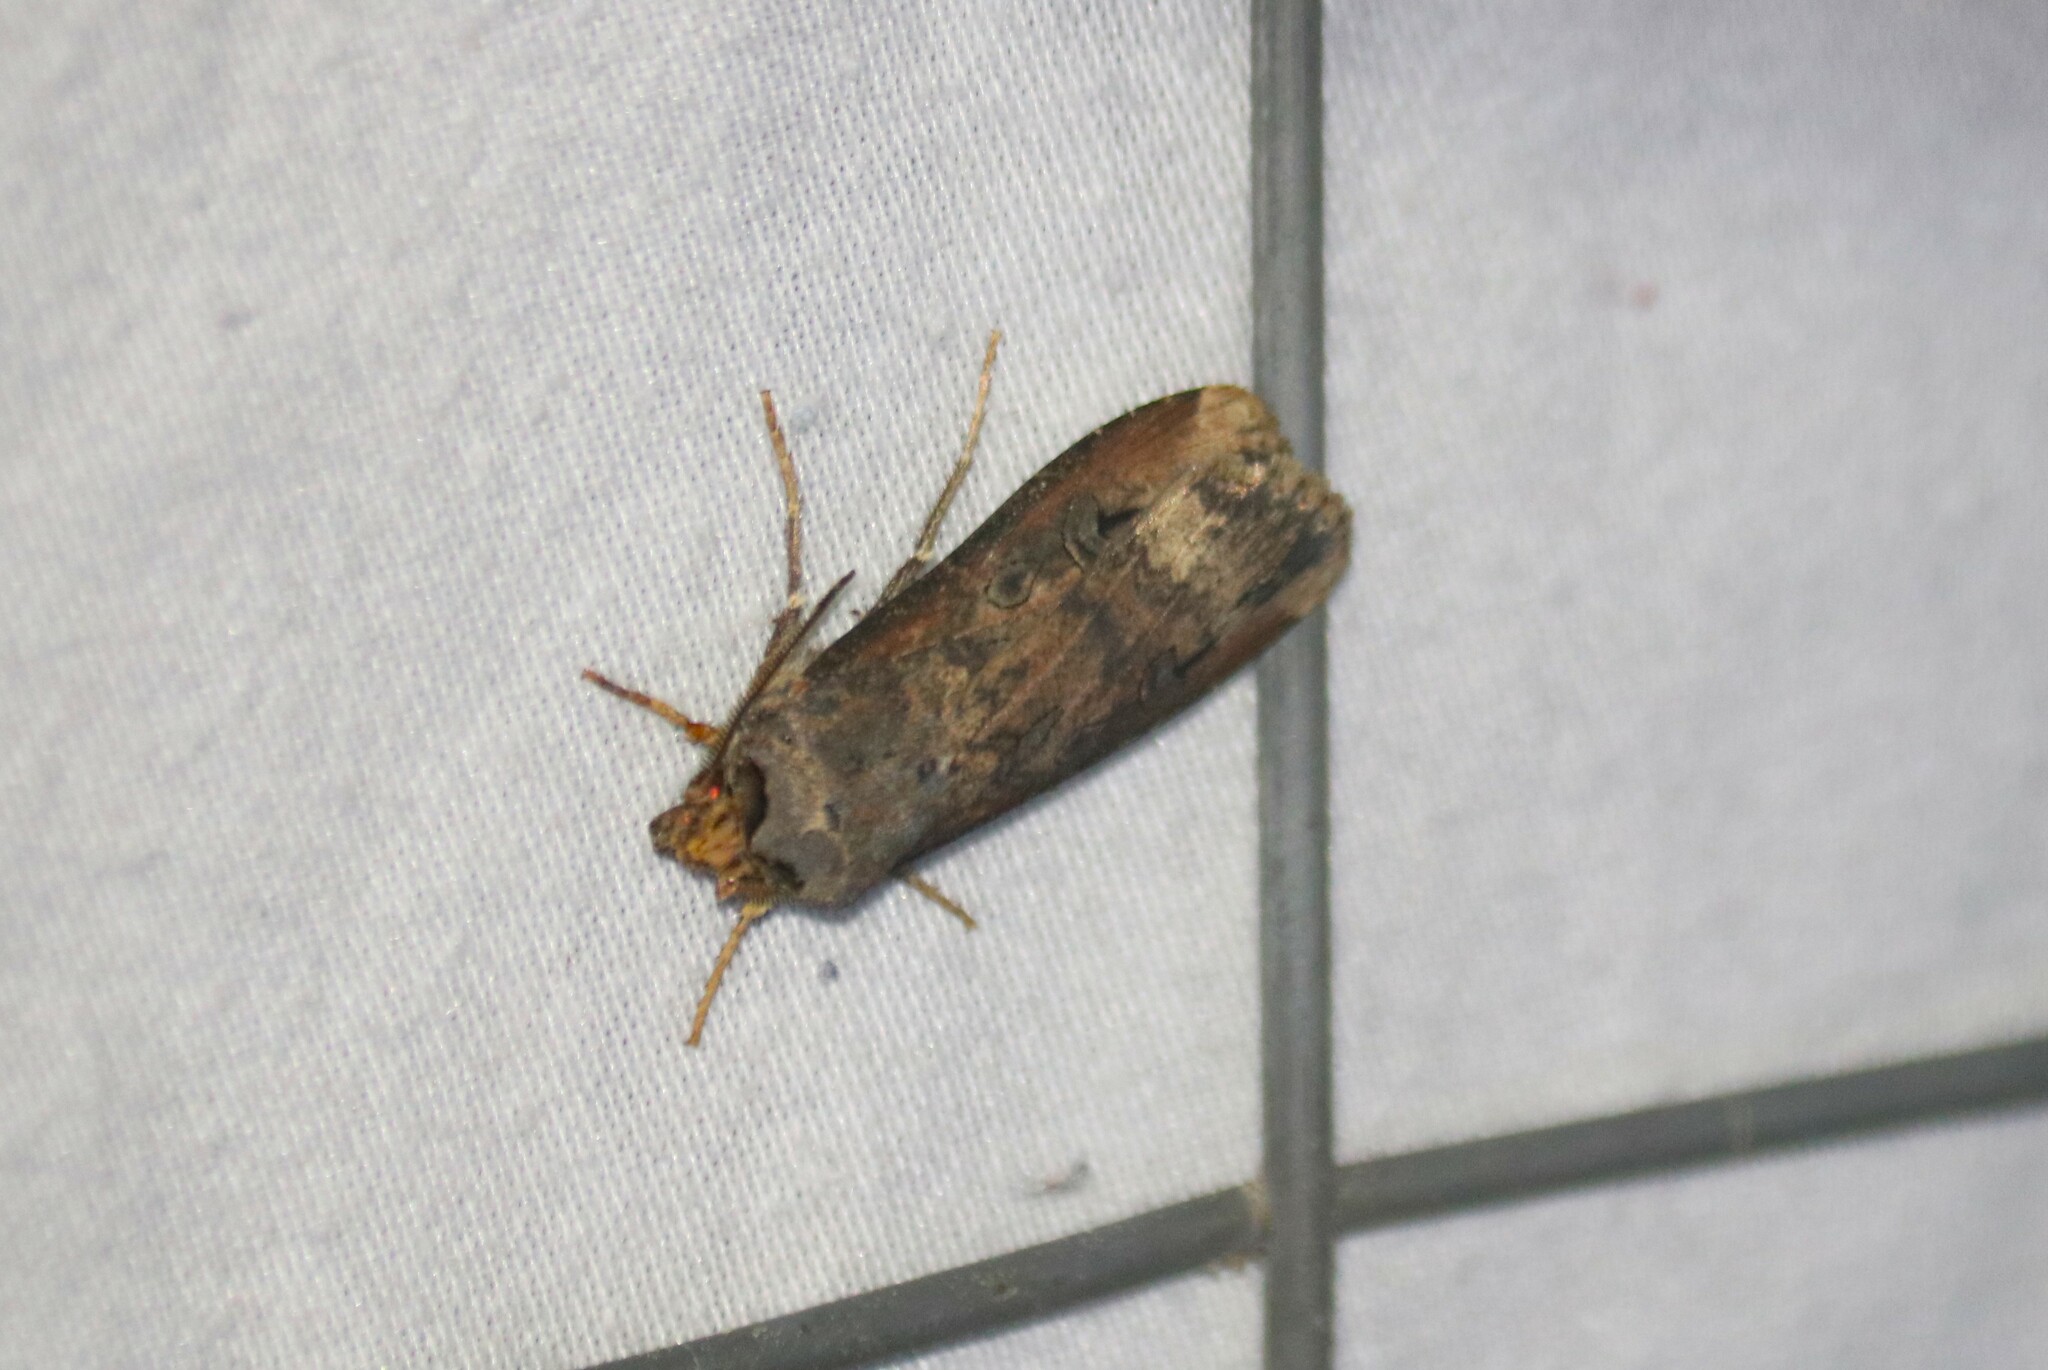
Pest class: cutworms